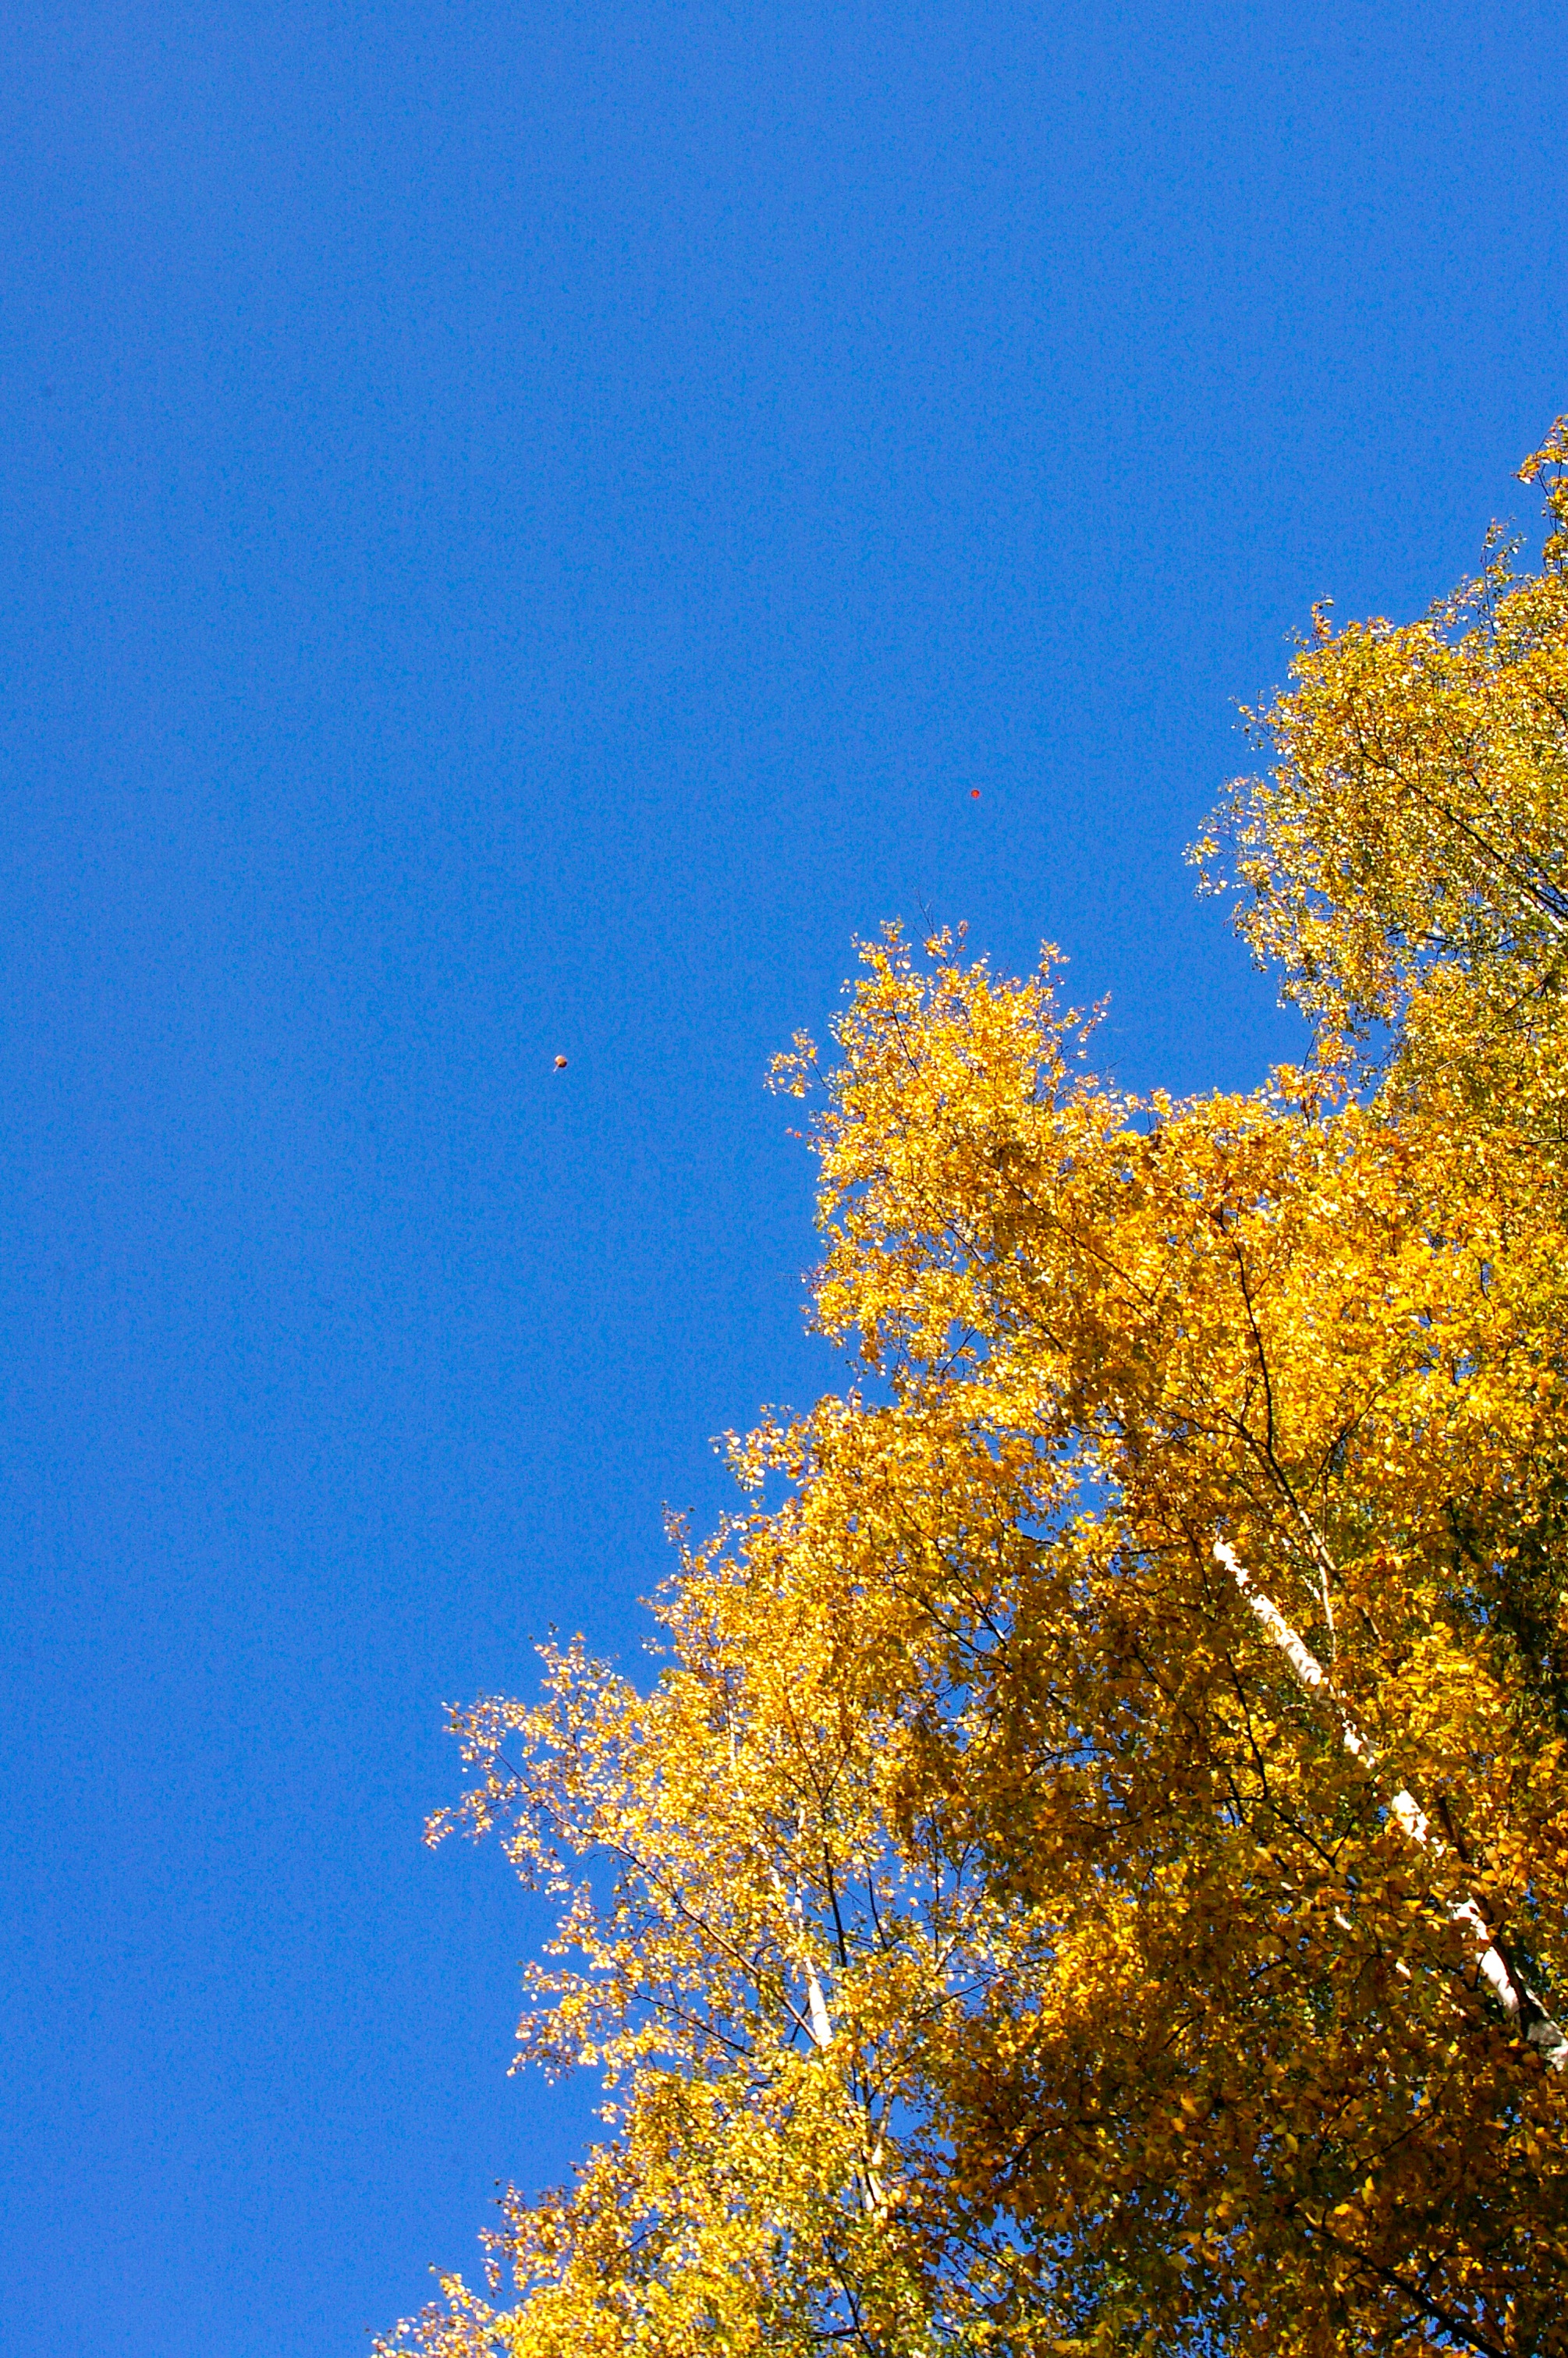
tree, branch, plant, sky, sunlight, leaf, flower, autumn, yellow, season, woody plant